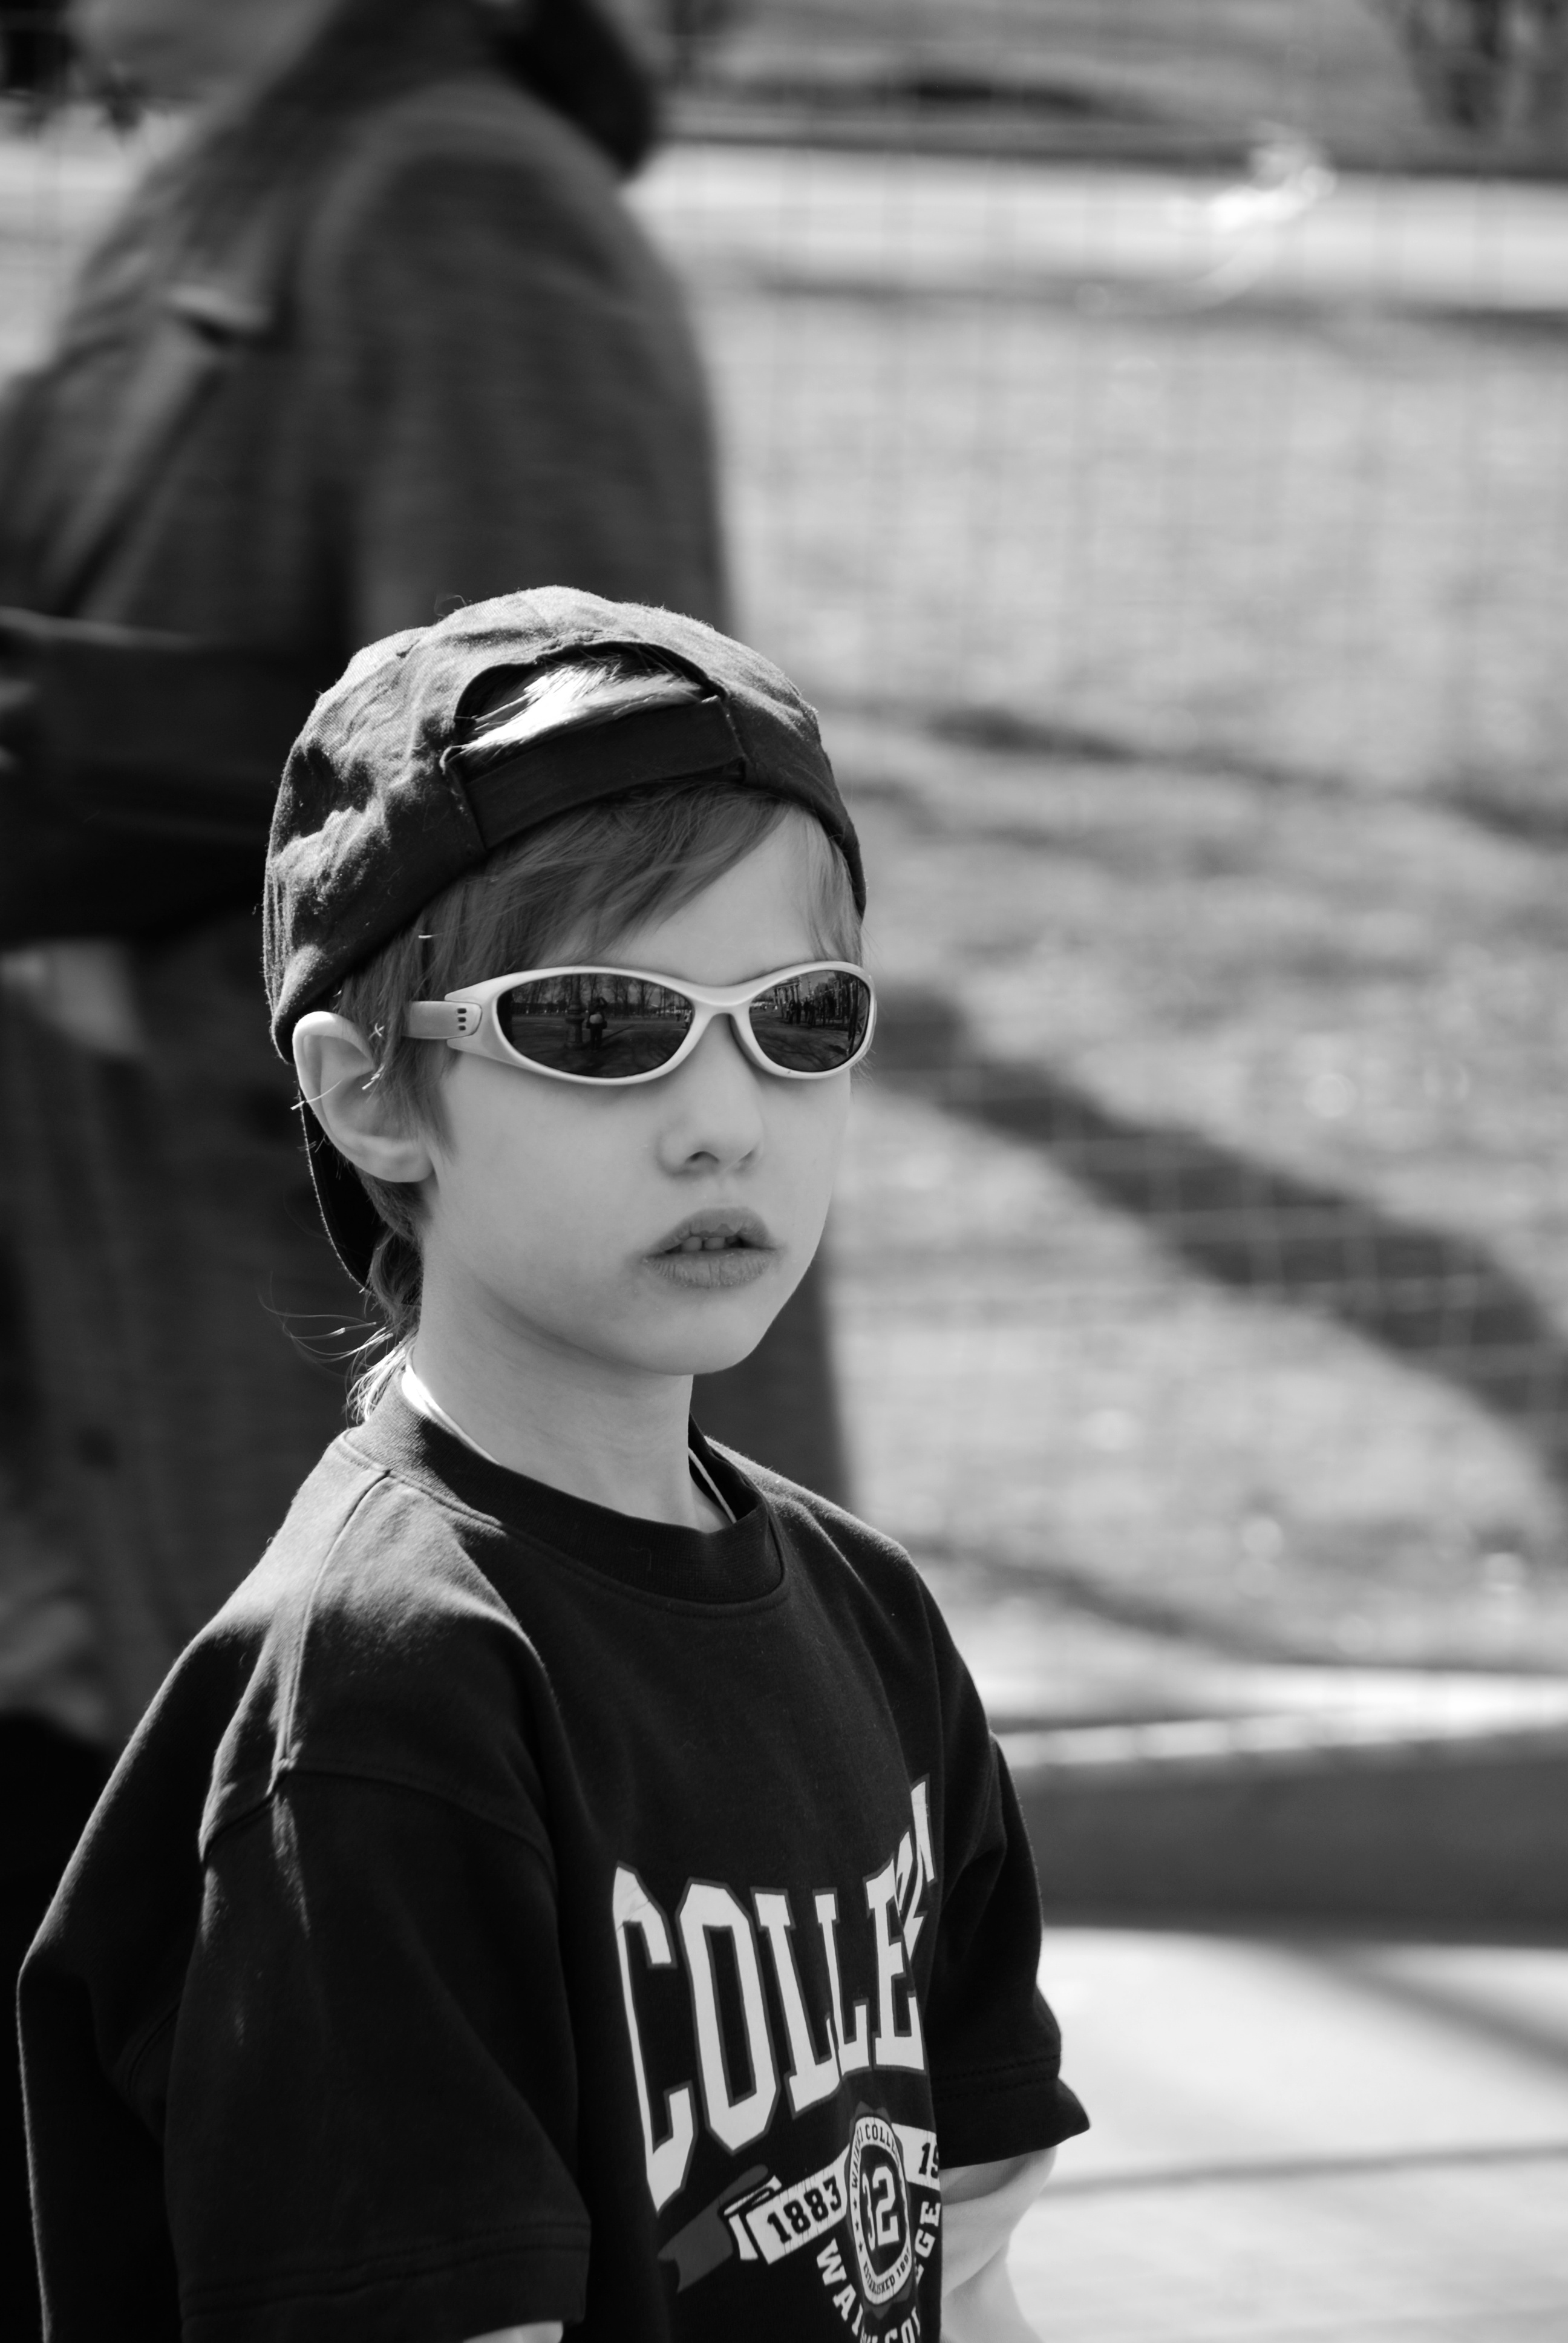
black and white, girl, white, photography, portrait, model, spring, fashion, nikon, clothing, black, monochrome, lady, bw, blackandwhite, blackwhite, cool image, cool, sunglasses, glasses, photograph, eyewear, beauty, moscow, nikkor, russia, d80, moskau, 18135mmf3556g, 18135mm, nikond80, moscou, photo shoot, monochrome photography, portrait photography, vision care